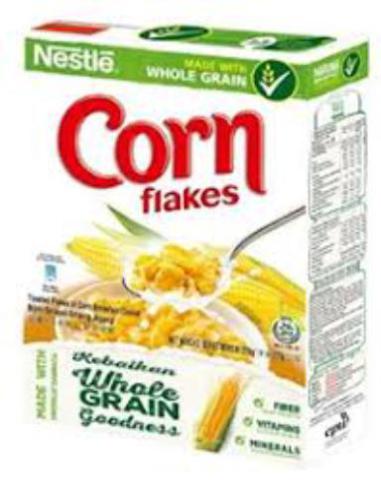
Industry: Food